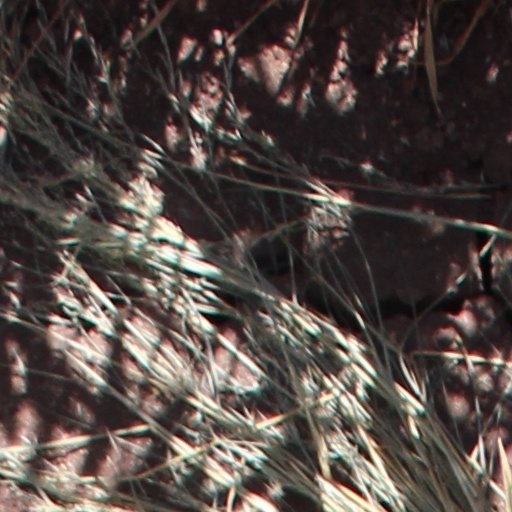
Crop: wheat